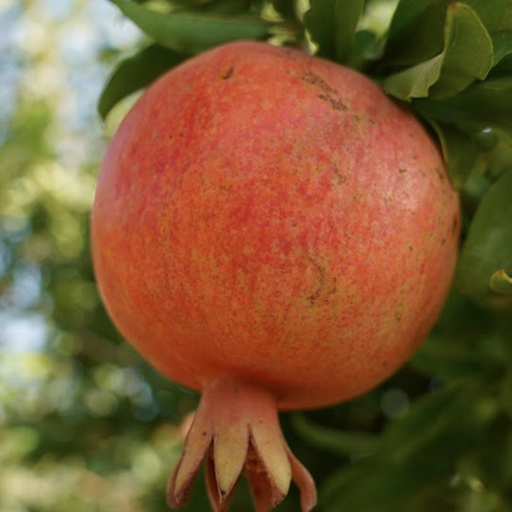
Label: Healthy